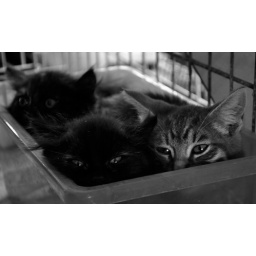
cats in a box